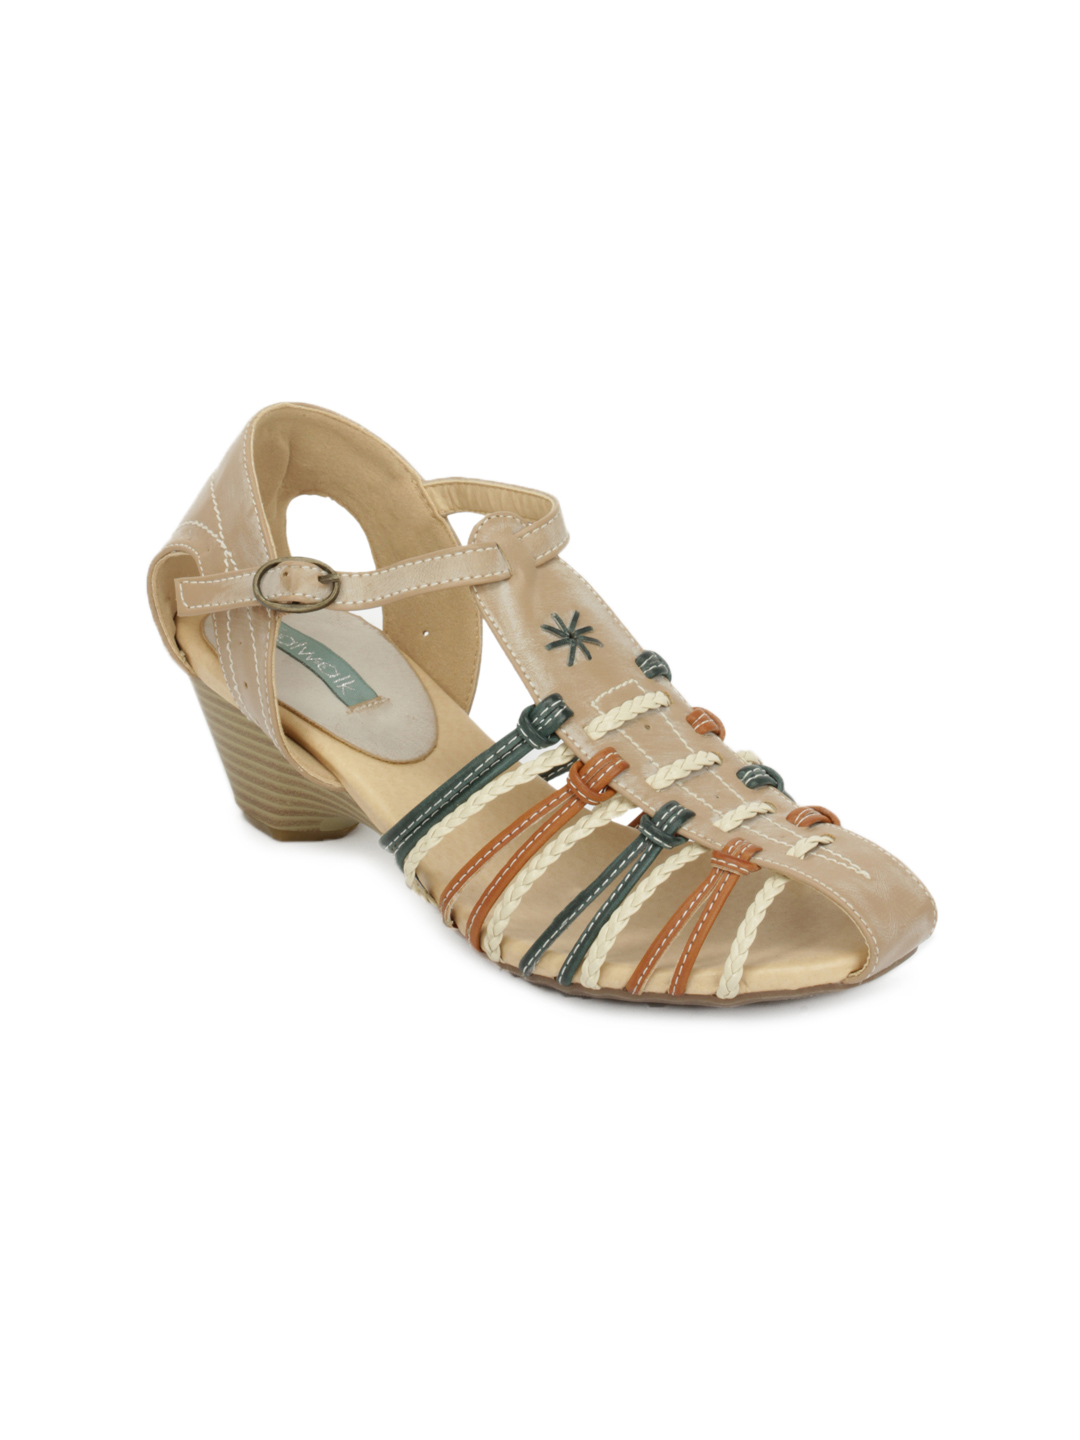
Catwalk Women Multi Colour Heels
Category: Footwear / Shoes / Heels
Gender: Women
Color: Multi
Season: Winter 2012
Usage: Casual